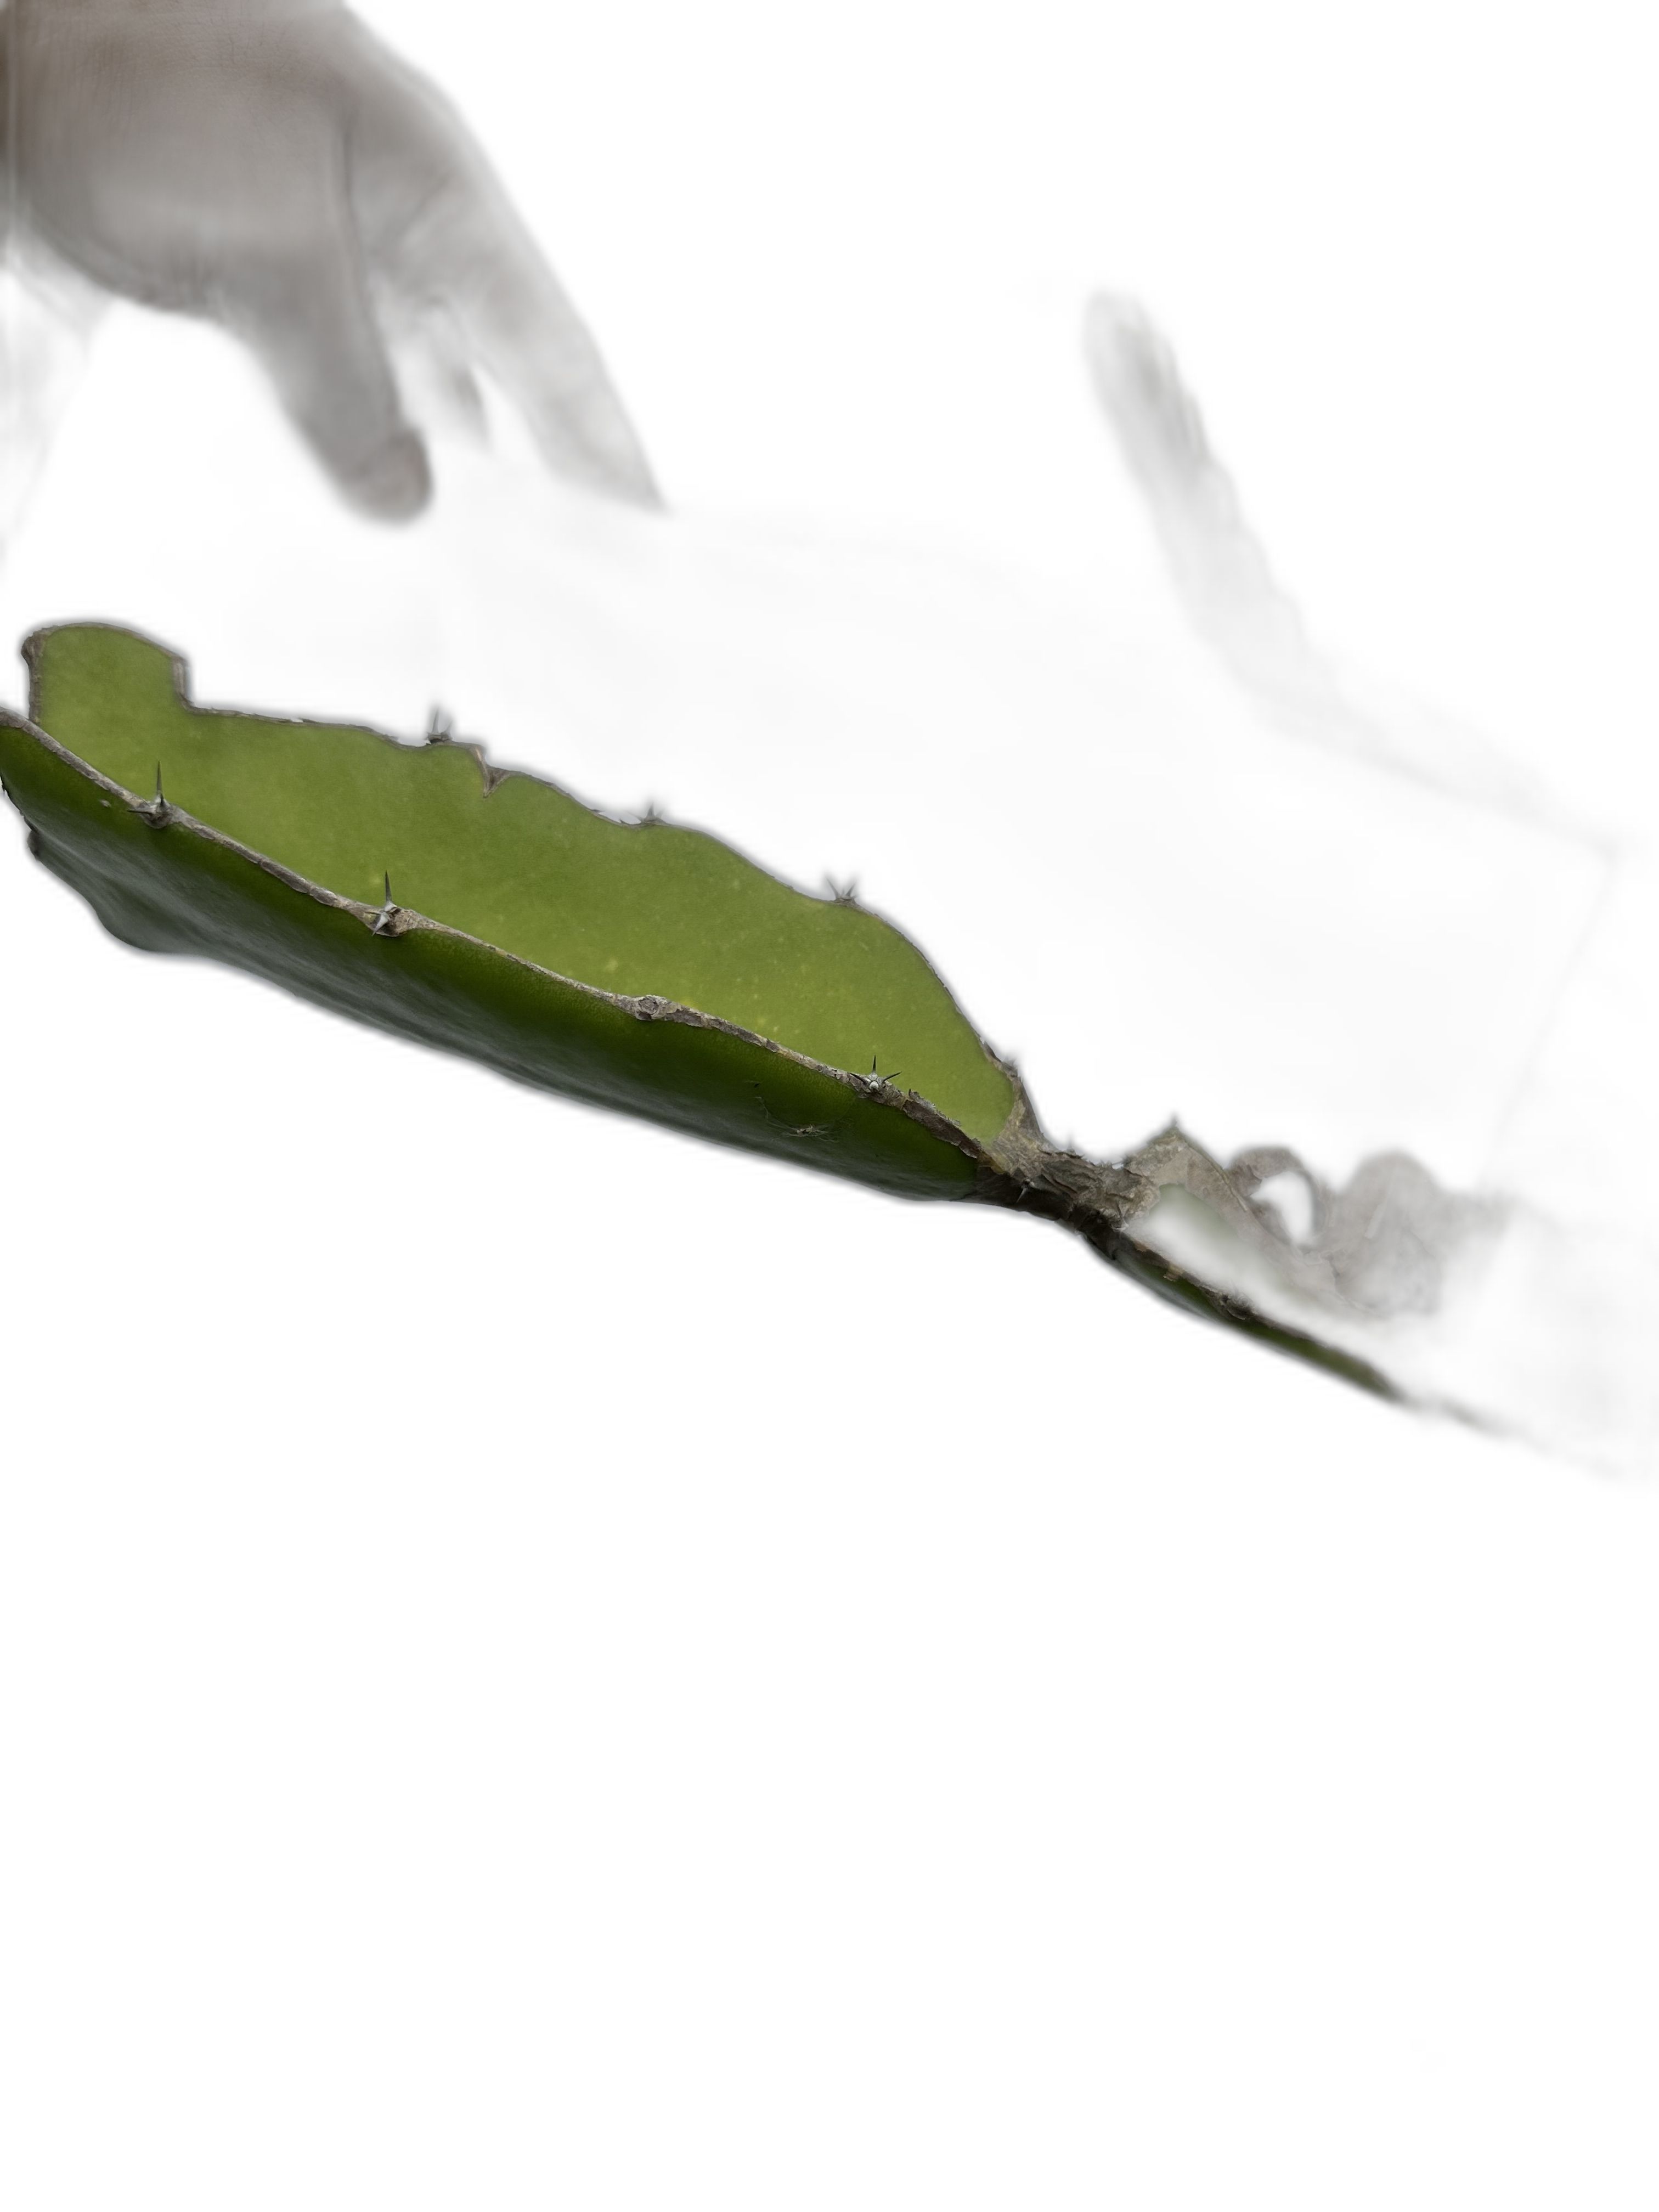
Label: Good leaf